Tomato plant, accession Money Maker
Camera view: horizontal (90 deg, fisheye); turntable rotation: 120 degrees
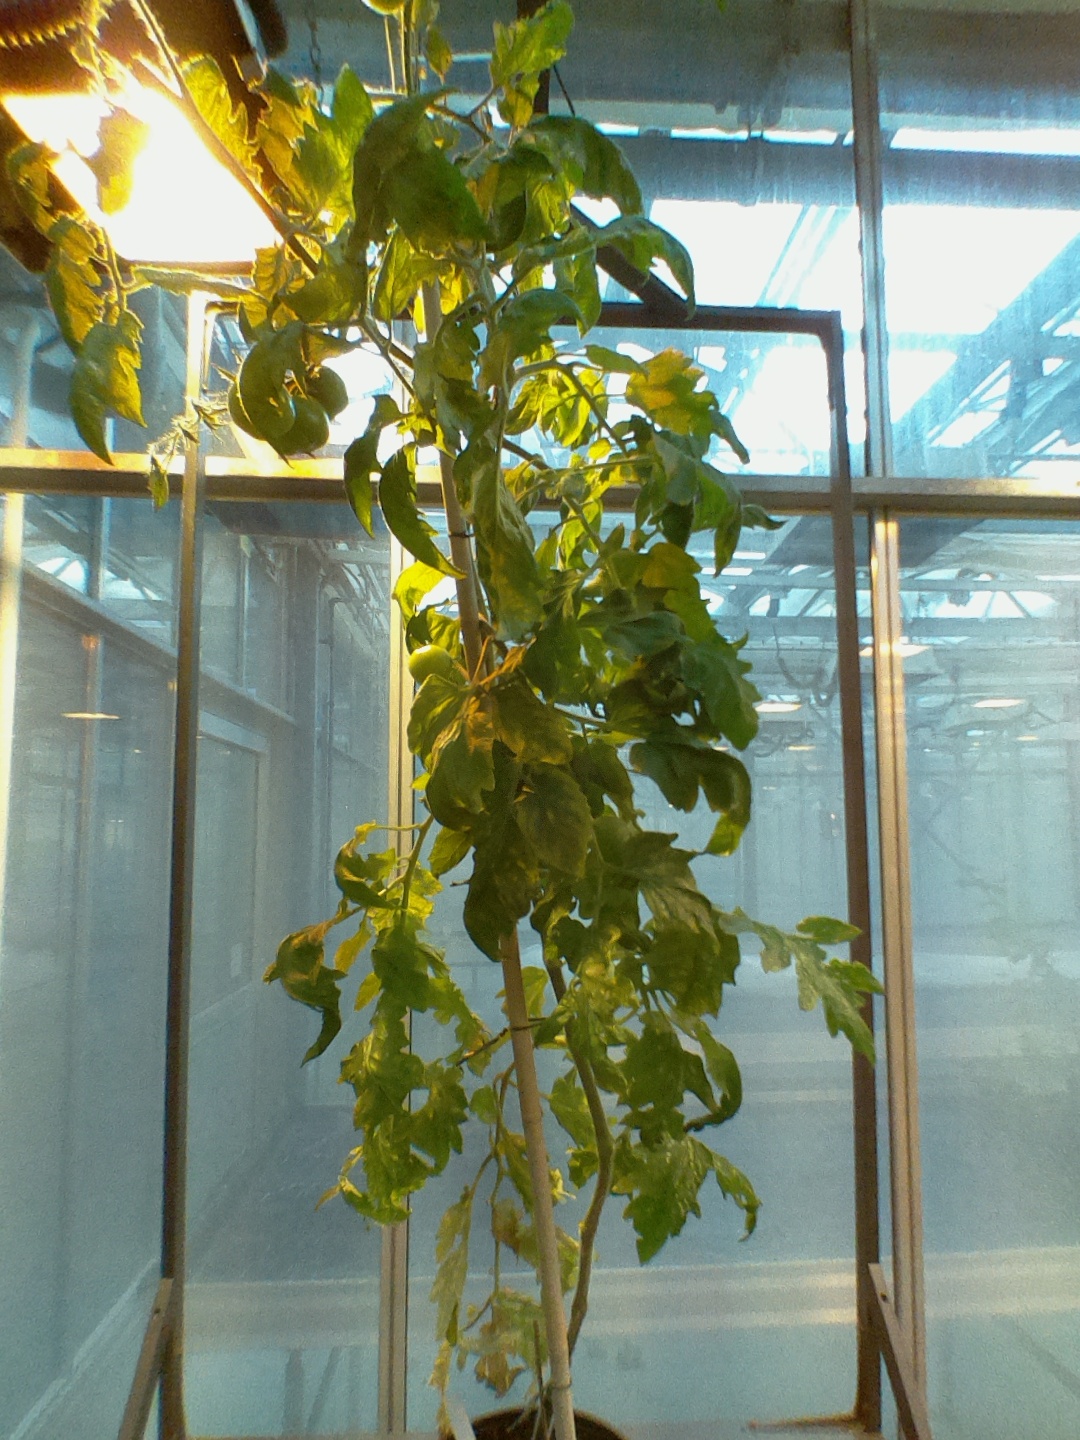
BBCH growth stage 76: 60%-70% of final fruit size